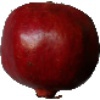
Label: pomegranate